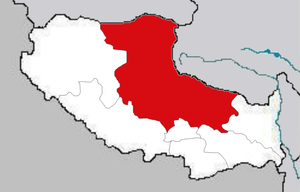
La préfecture de Nagchu ou Nagqu est une subdivision administrative de la région autonome du Tibet en Chine. Son centre administratif est situé dans le district de Nagchu.